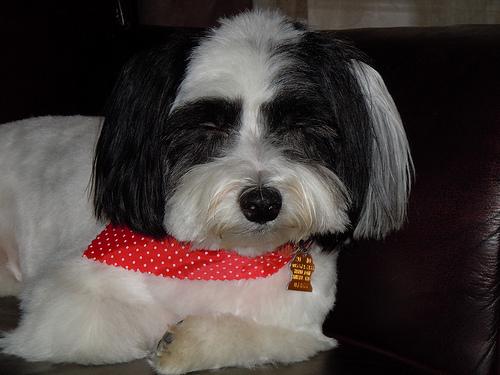
Breed: havanese